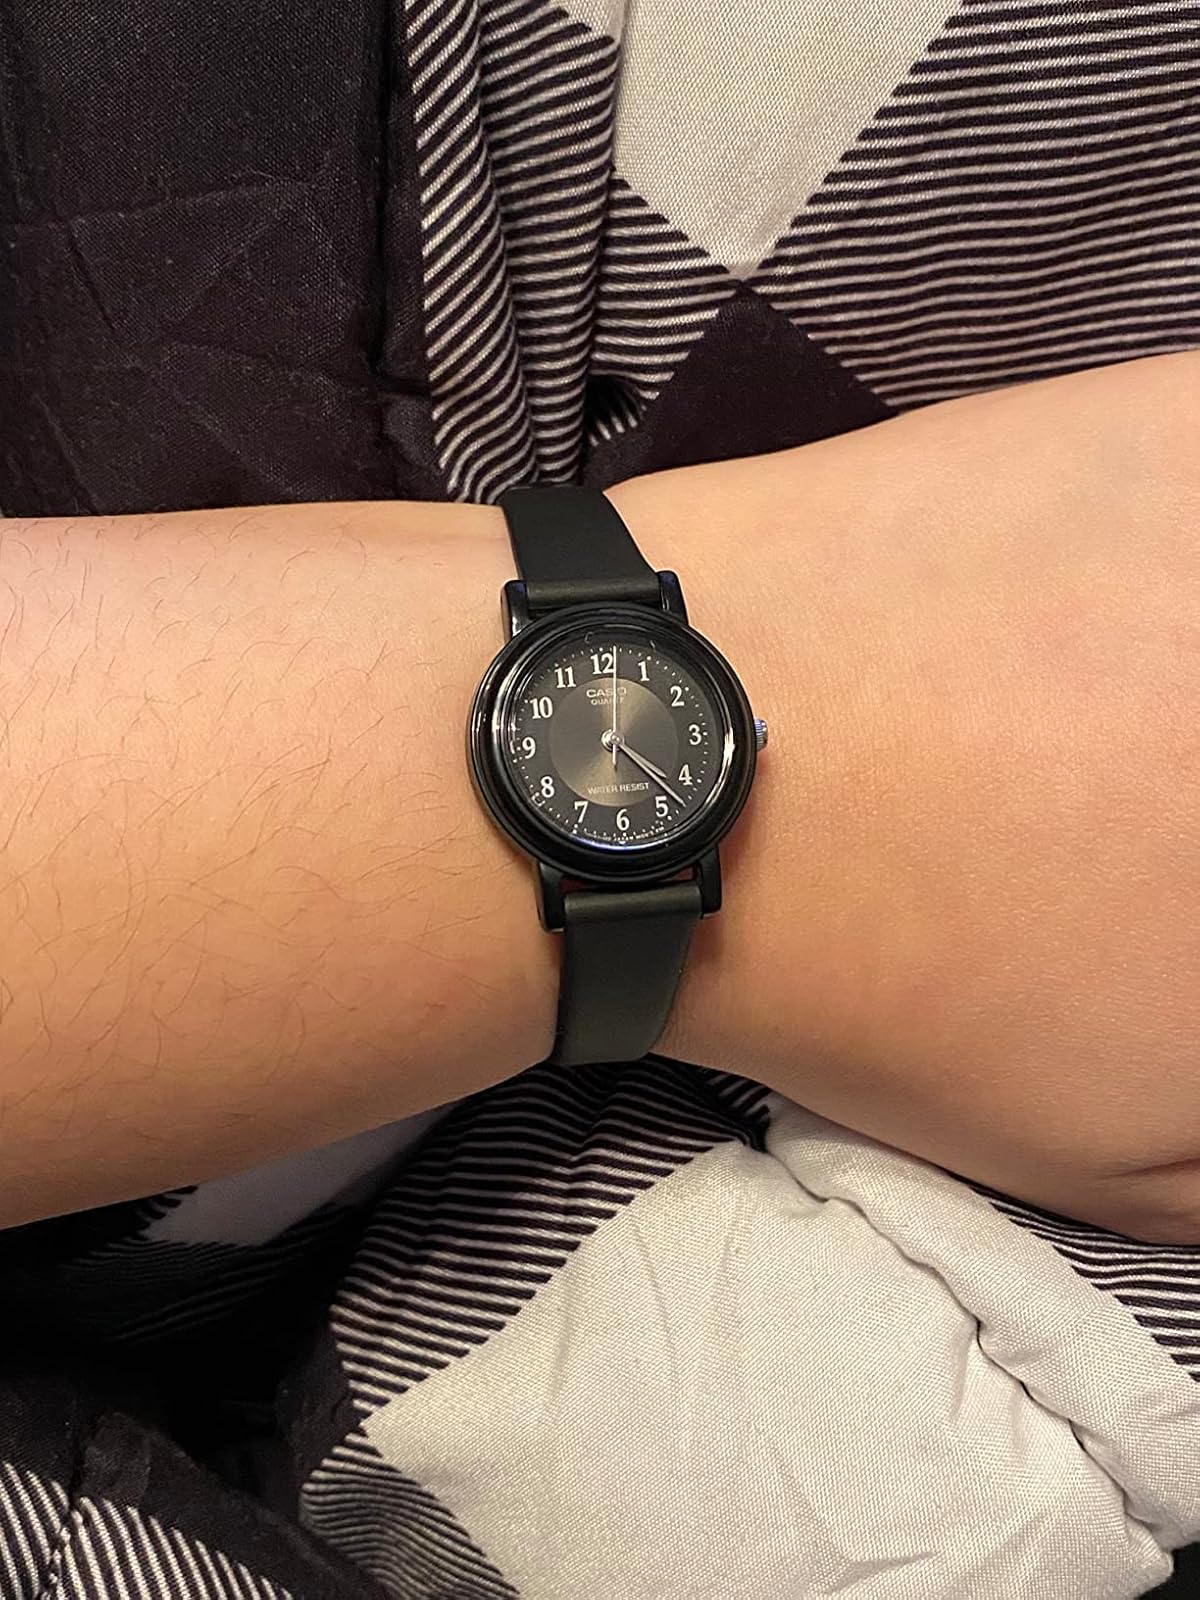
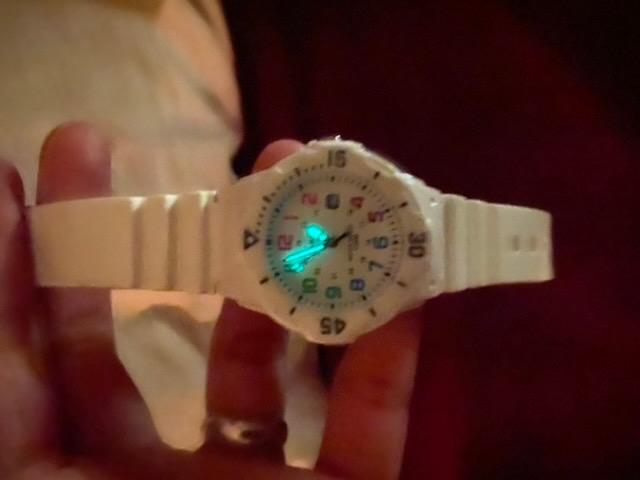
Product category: accessories_watch
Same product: no